Mwenezi River

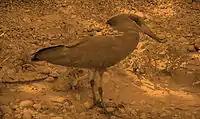
A hamerkop on the banks of the river. The locals call it 'Kondo' and there are songs about it. 2006

The river supports a diverse range of wildlife, including herons, hippos and Nile crocodiles. A number of people lose their lives to these crocodiles, as well as countless domestic animals like goats, calves and donkeys.